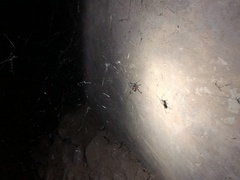
Species: Lactrodectus_hesperus